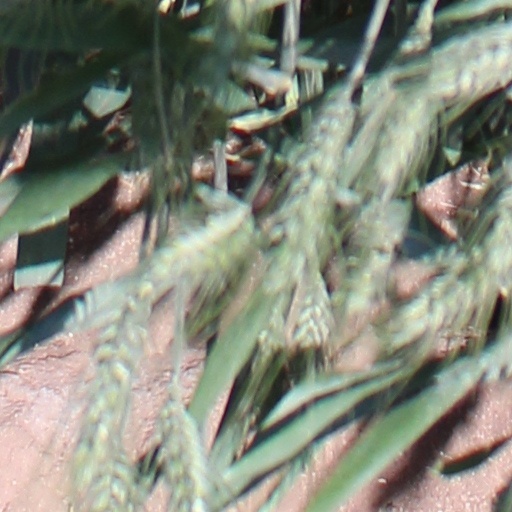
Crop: wheat